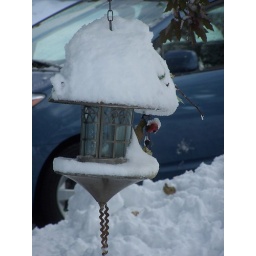
My birdfeeder was sitting about 2 feet from the ground after the storm broke the cherry tree in my front yard.